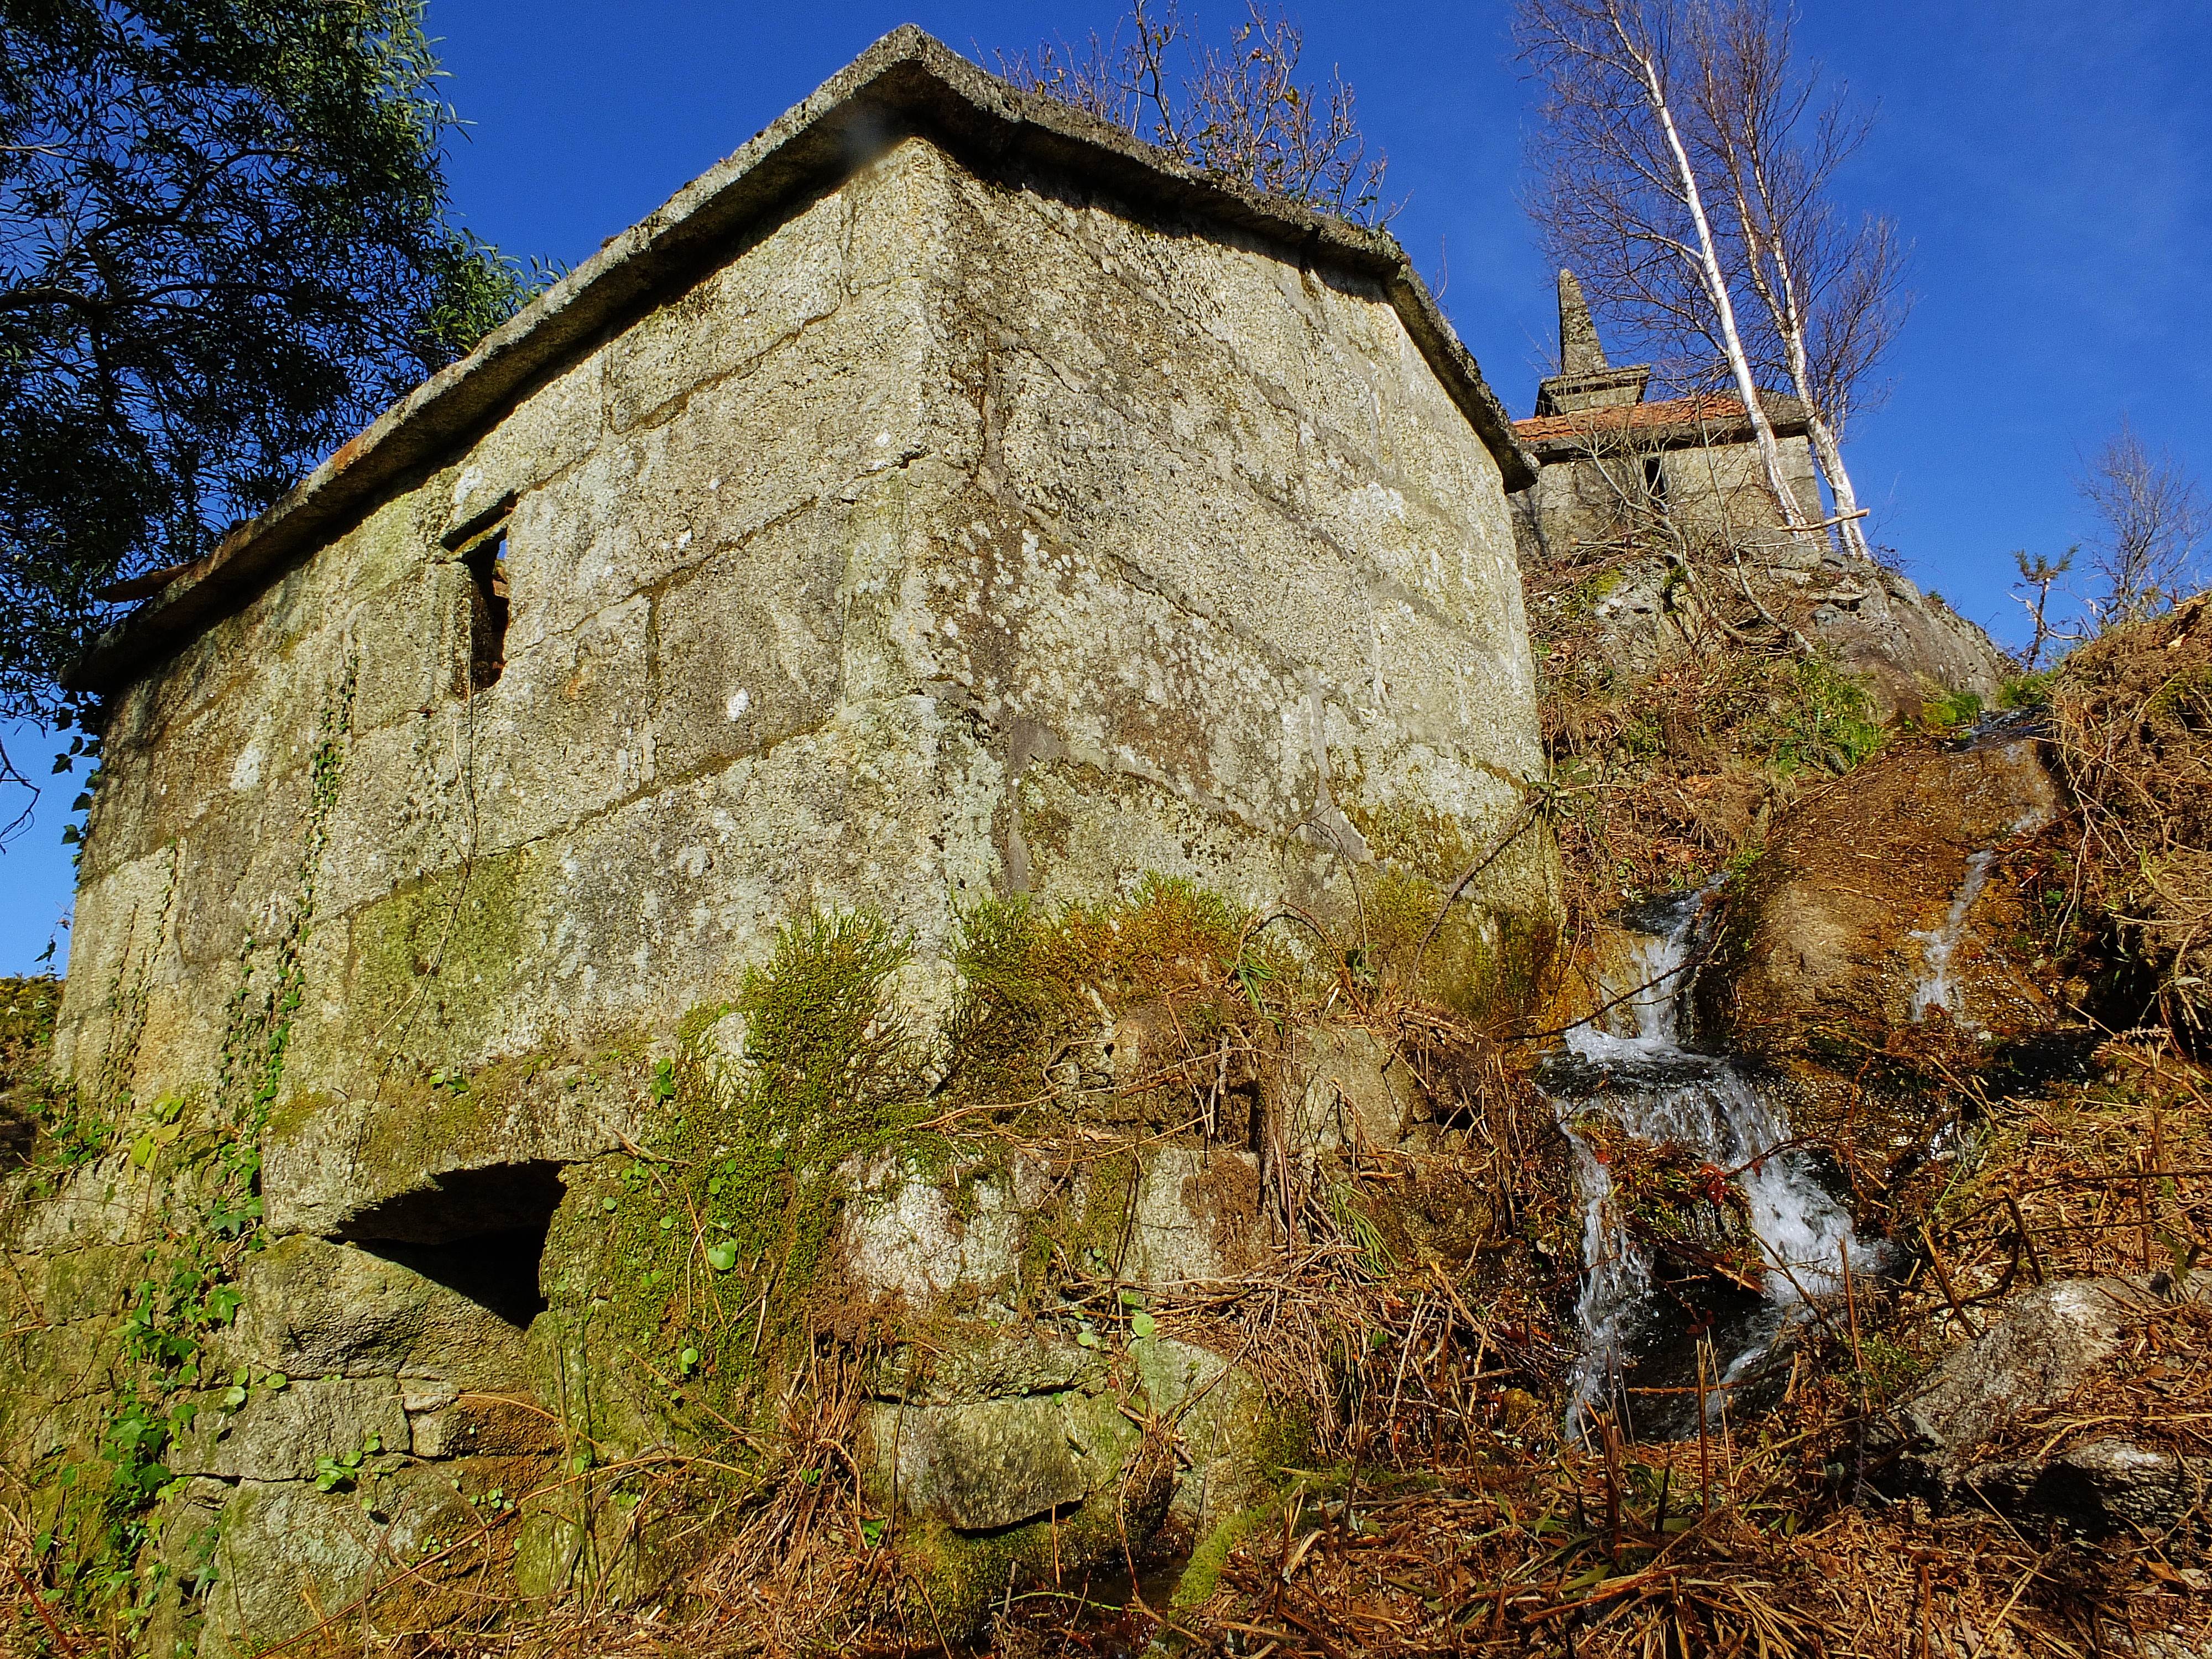
landscape, tree, rock, building, village, autumn, church, chapel, spain, ruins, galicia, pontevedra, paisajes, middle ages, espana, ggl1, gaby1, alama, fujifilmxs1, covelo, rural area, ancient history